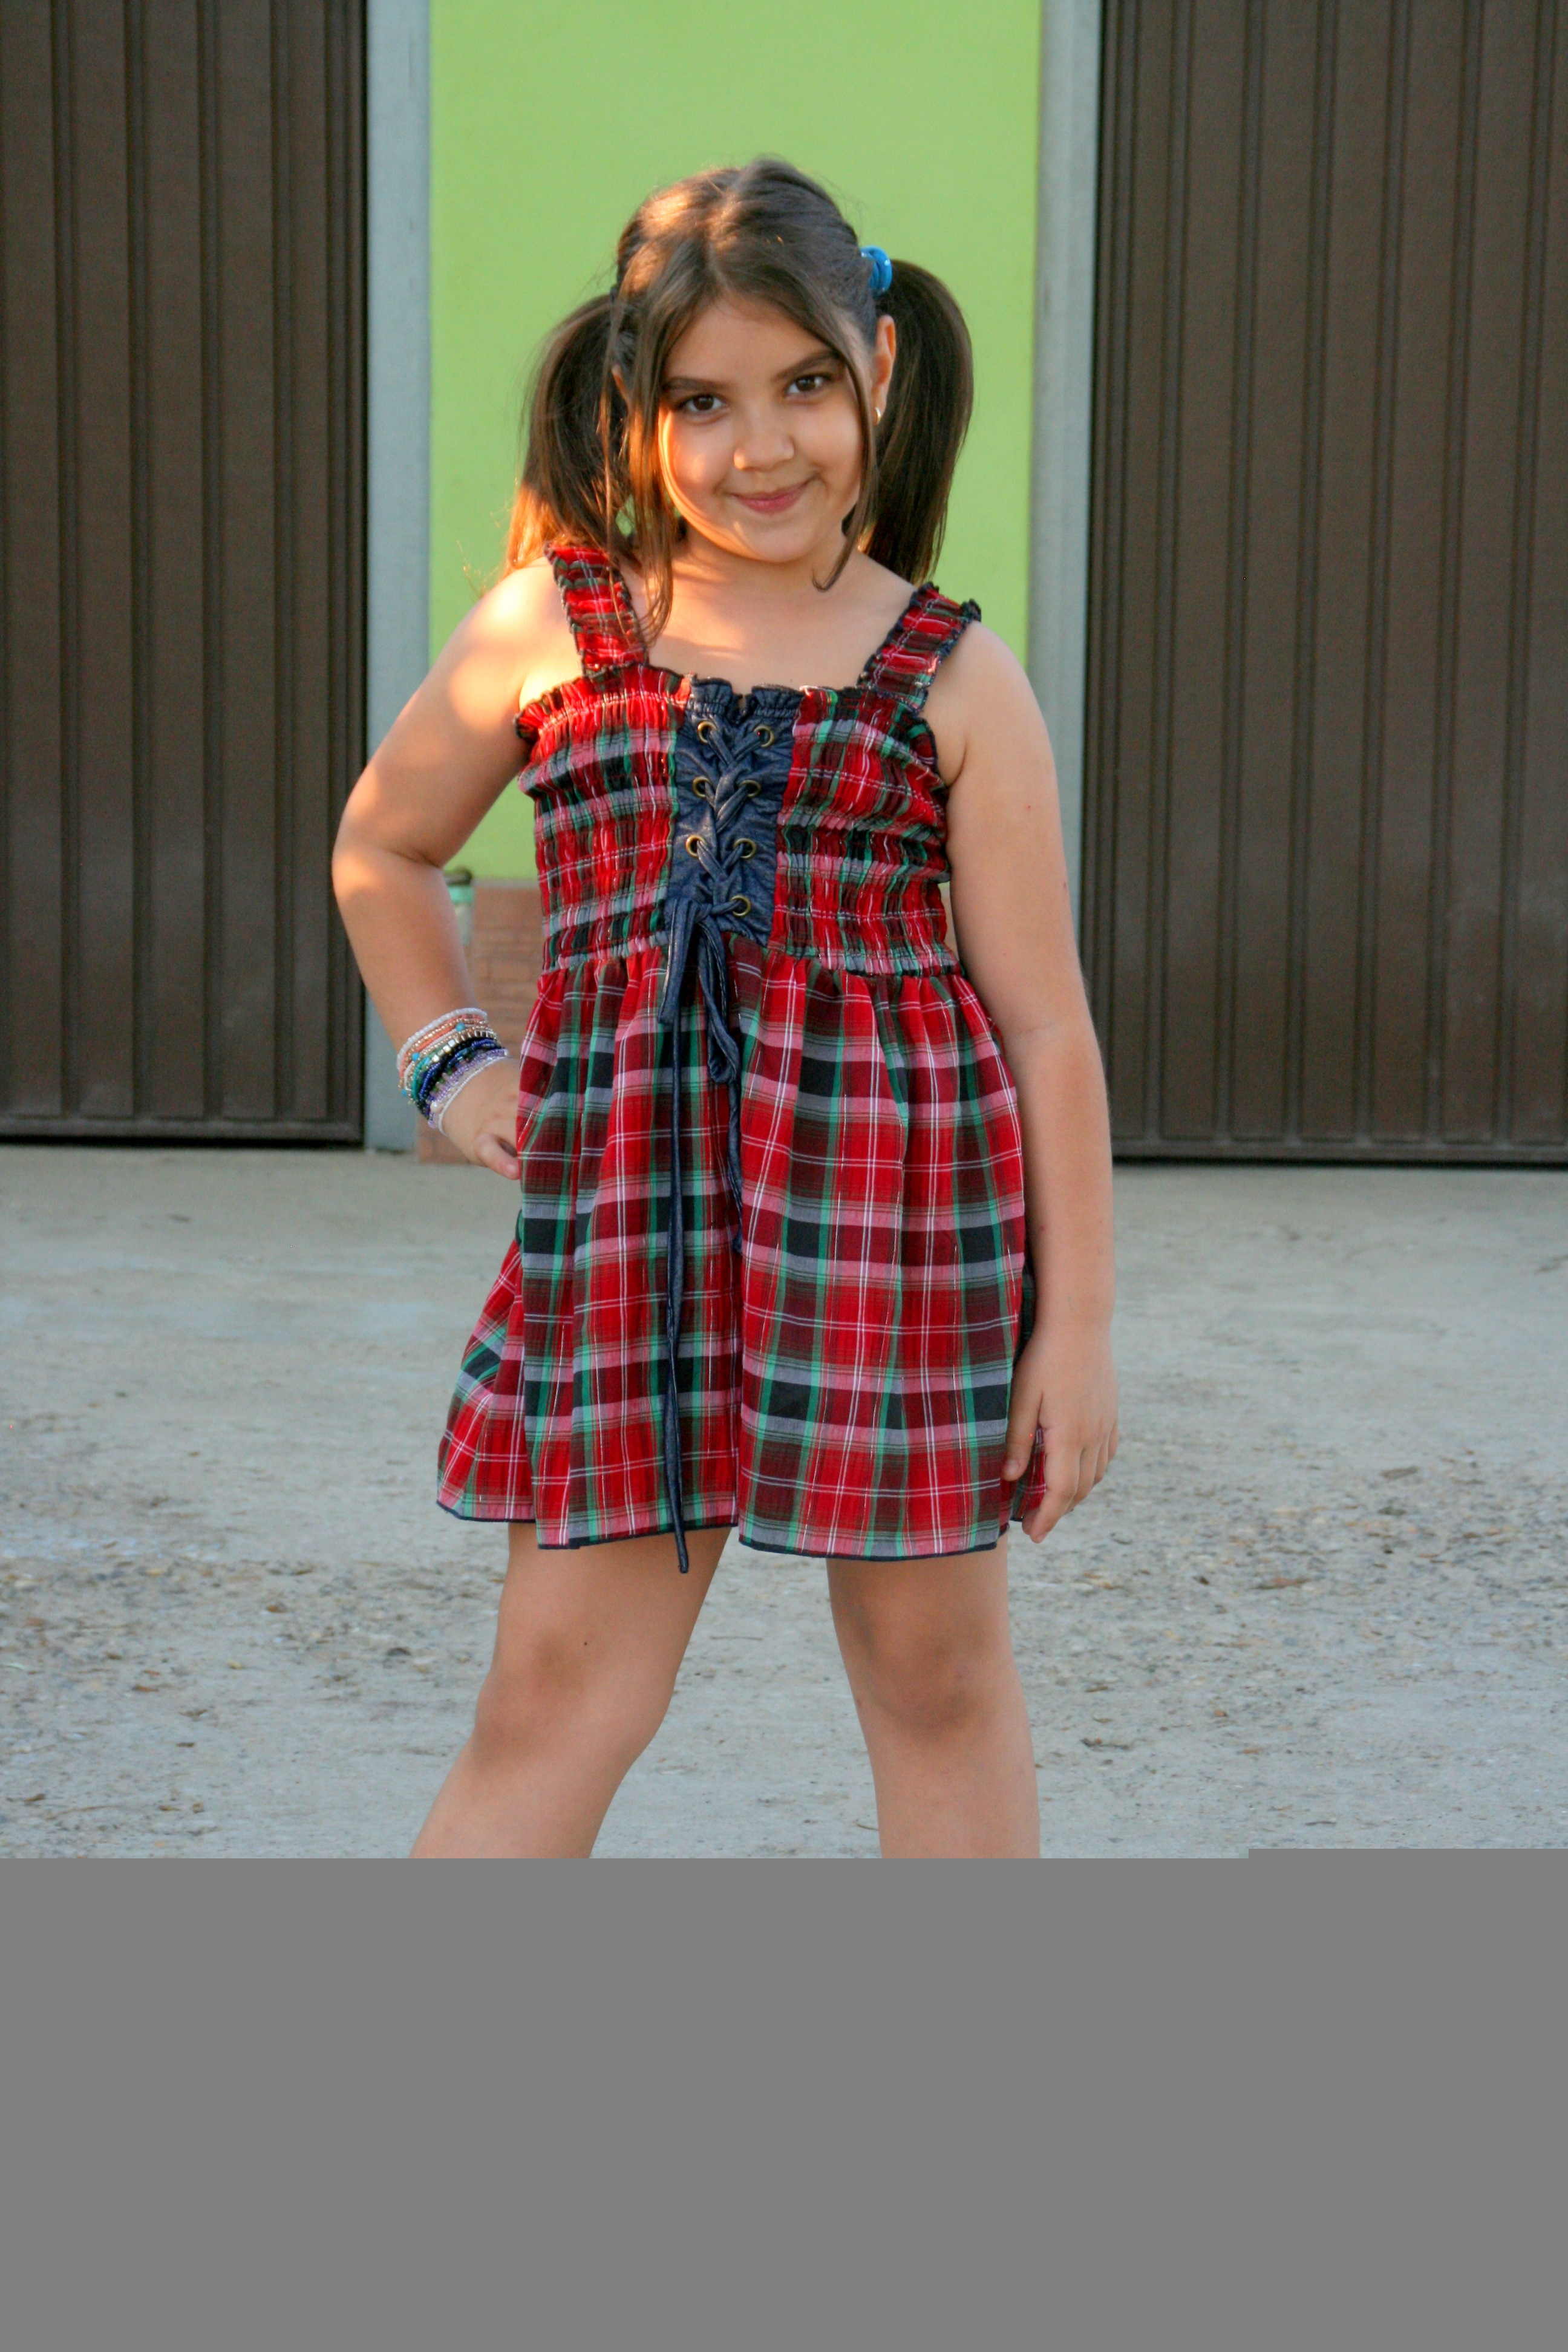
girl, pattern, portrait, spring, red, fashion, clothing, plaid, textile, dress, design, beauty, abdomen, photo shoot, tartan